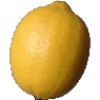
Label: lemon